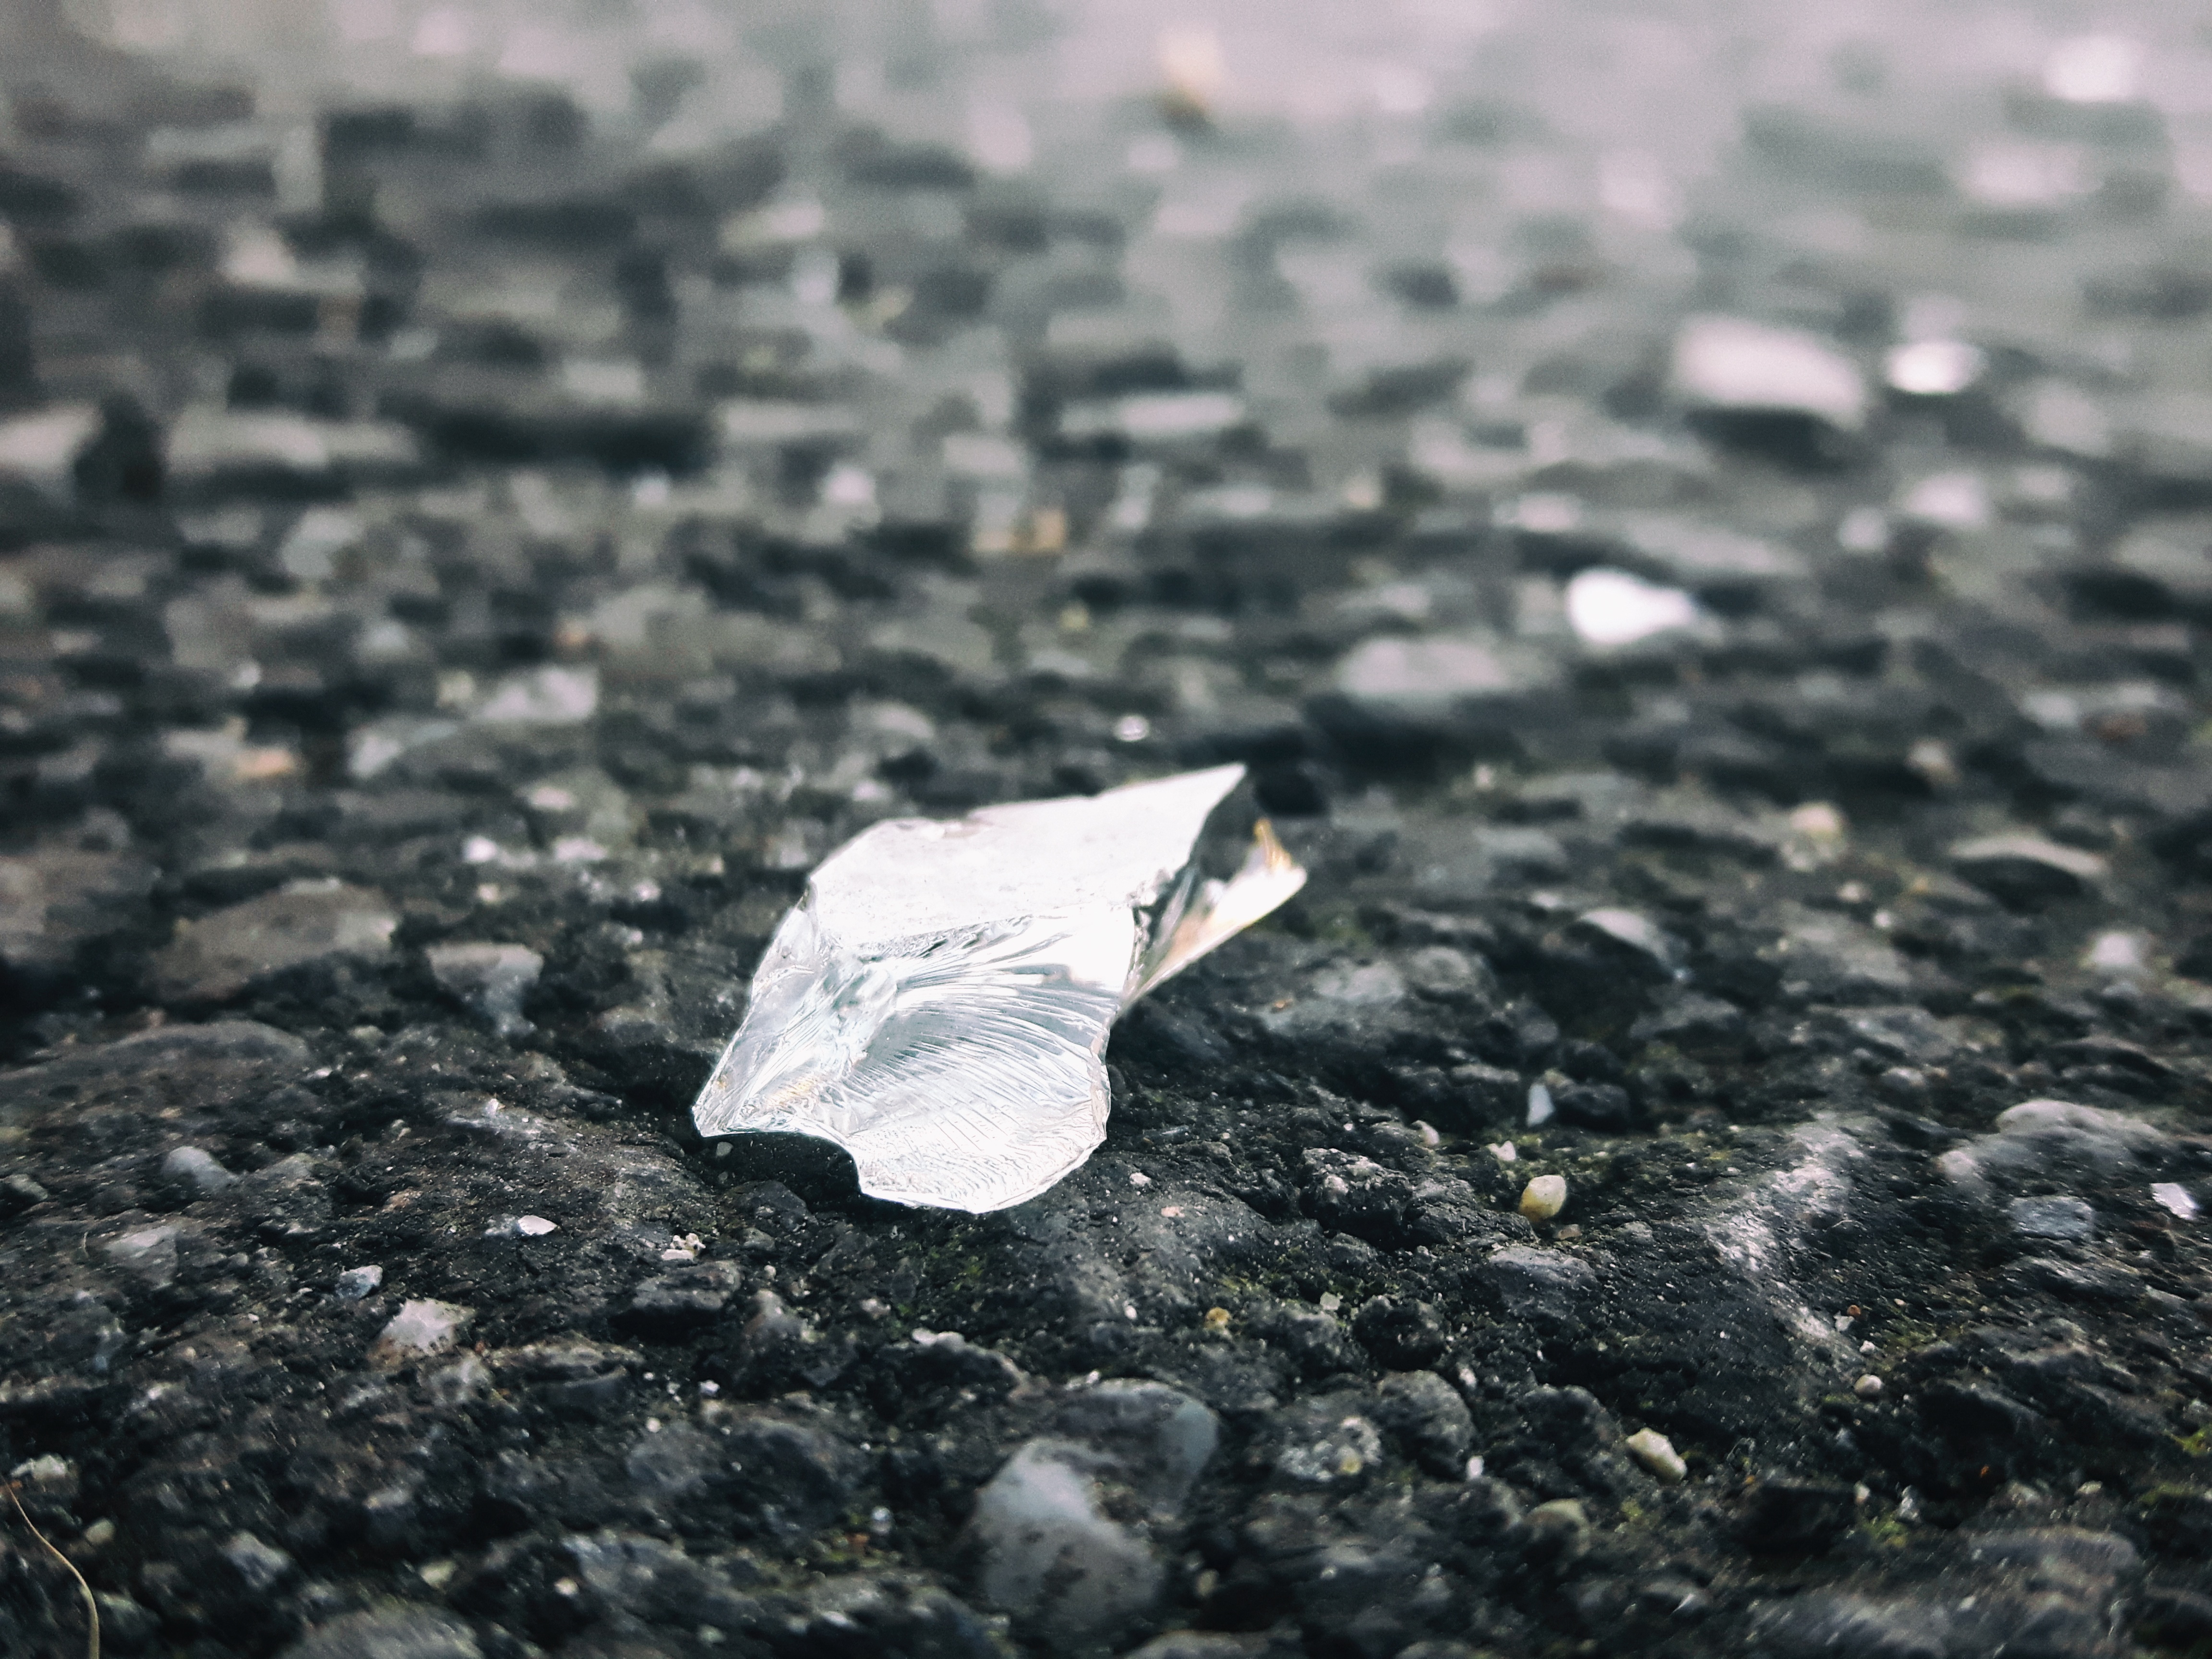
sea, water, nature, sand, rock, photography, sunlight, leaf, ice, reflection, soil, monochrome, material, geology, macro photography